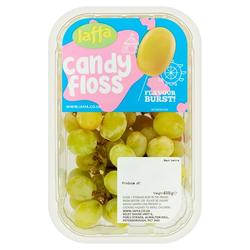
Label: Grapes